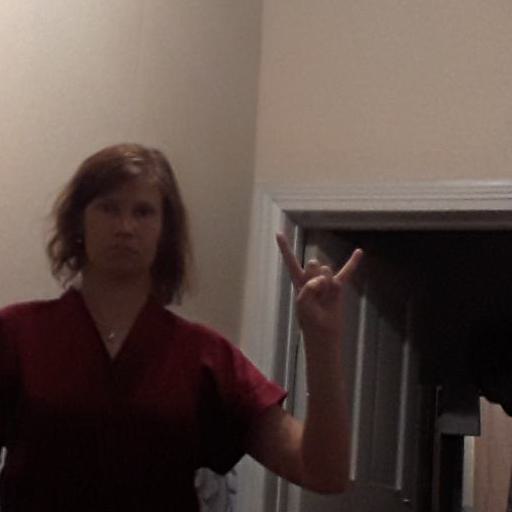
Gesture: rock